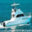
Label: ship